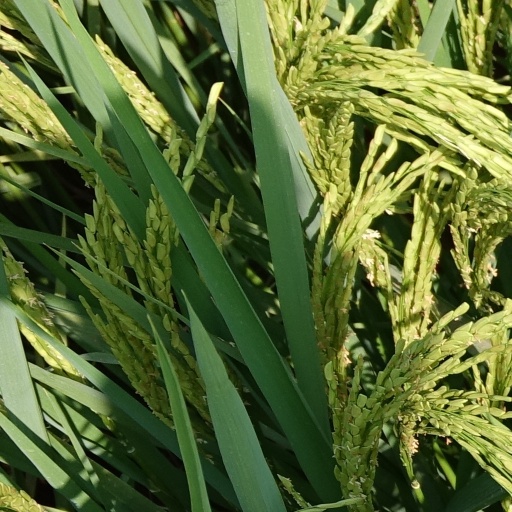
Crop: rice